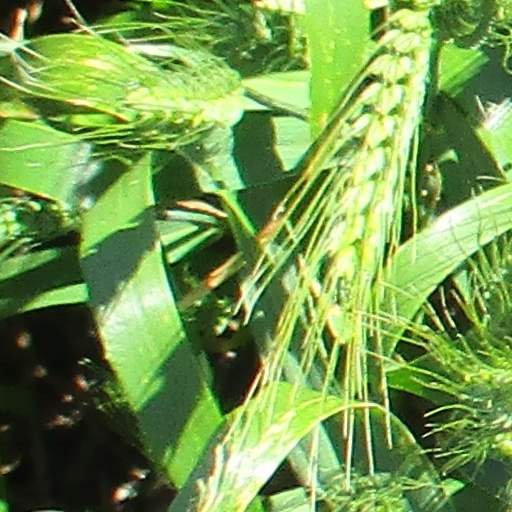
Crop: wheat